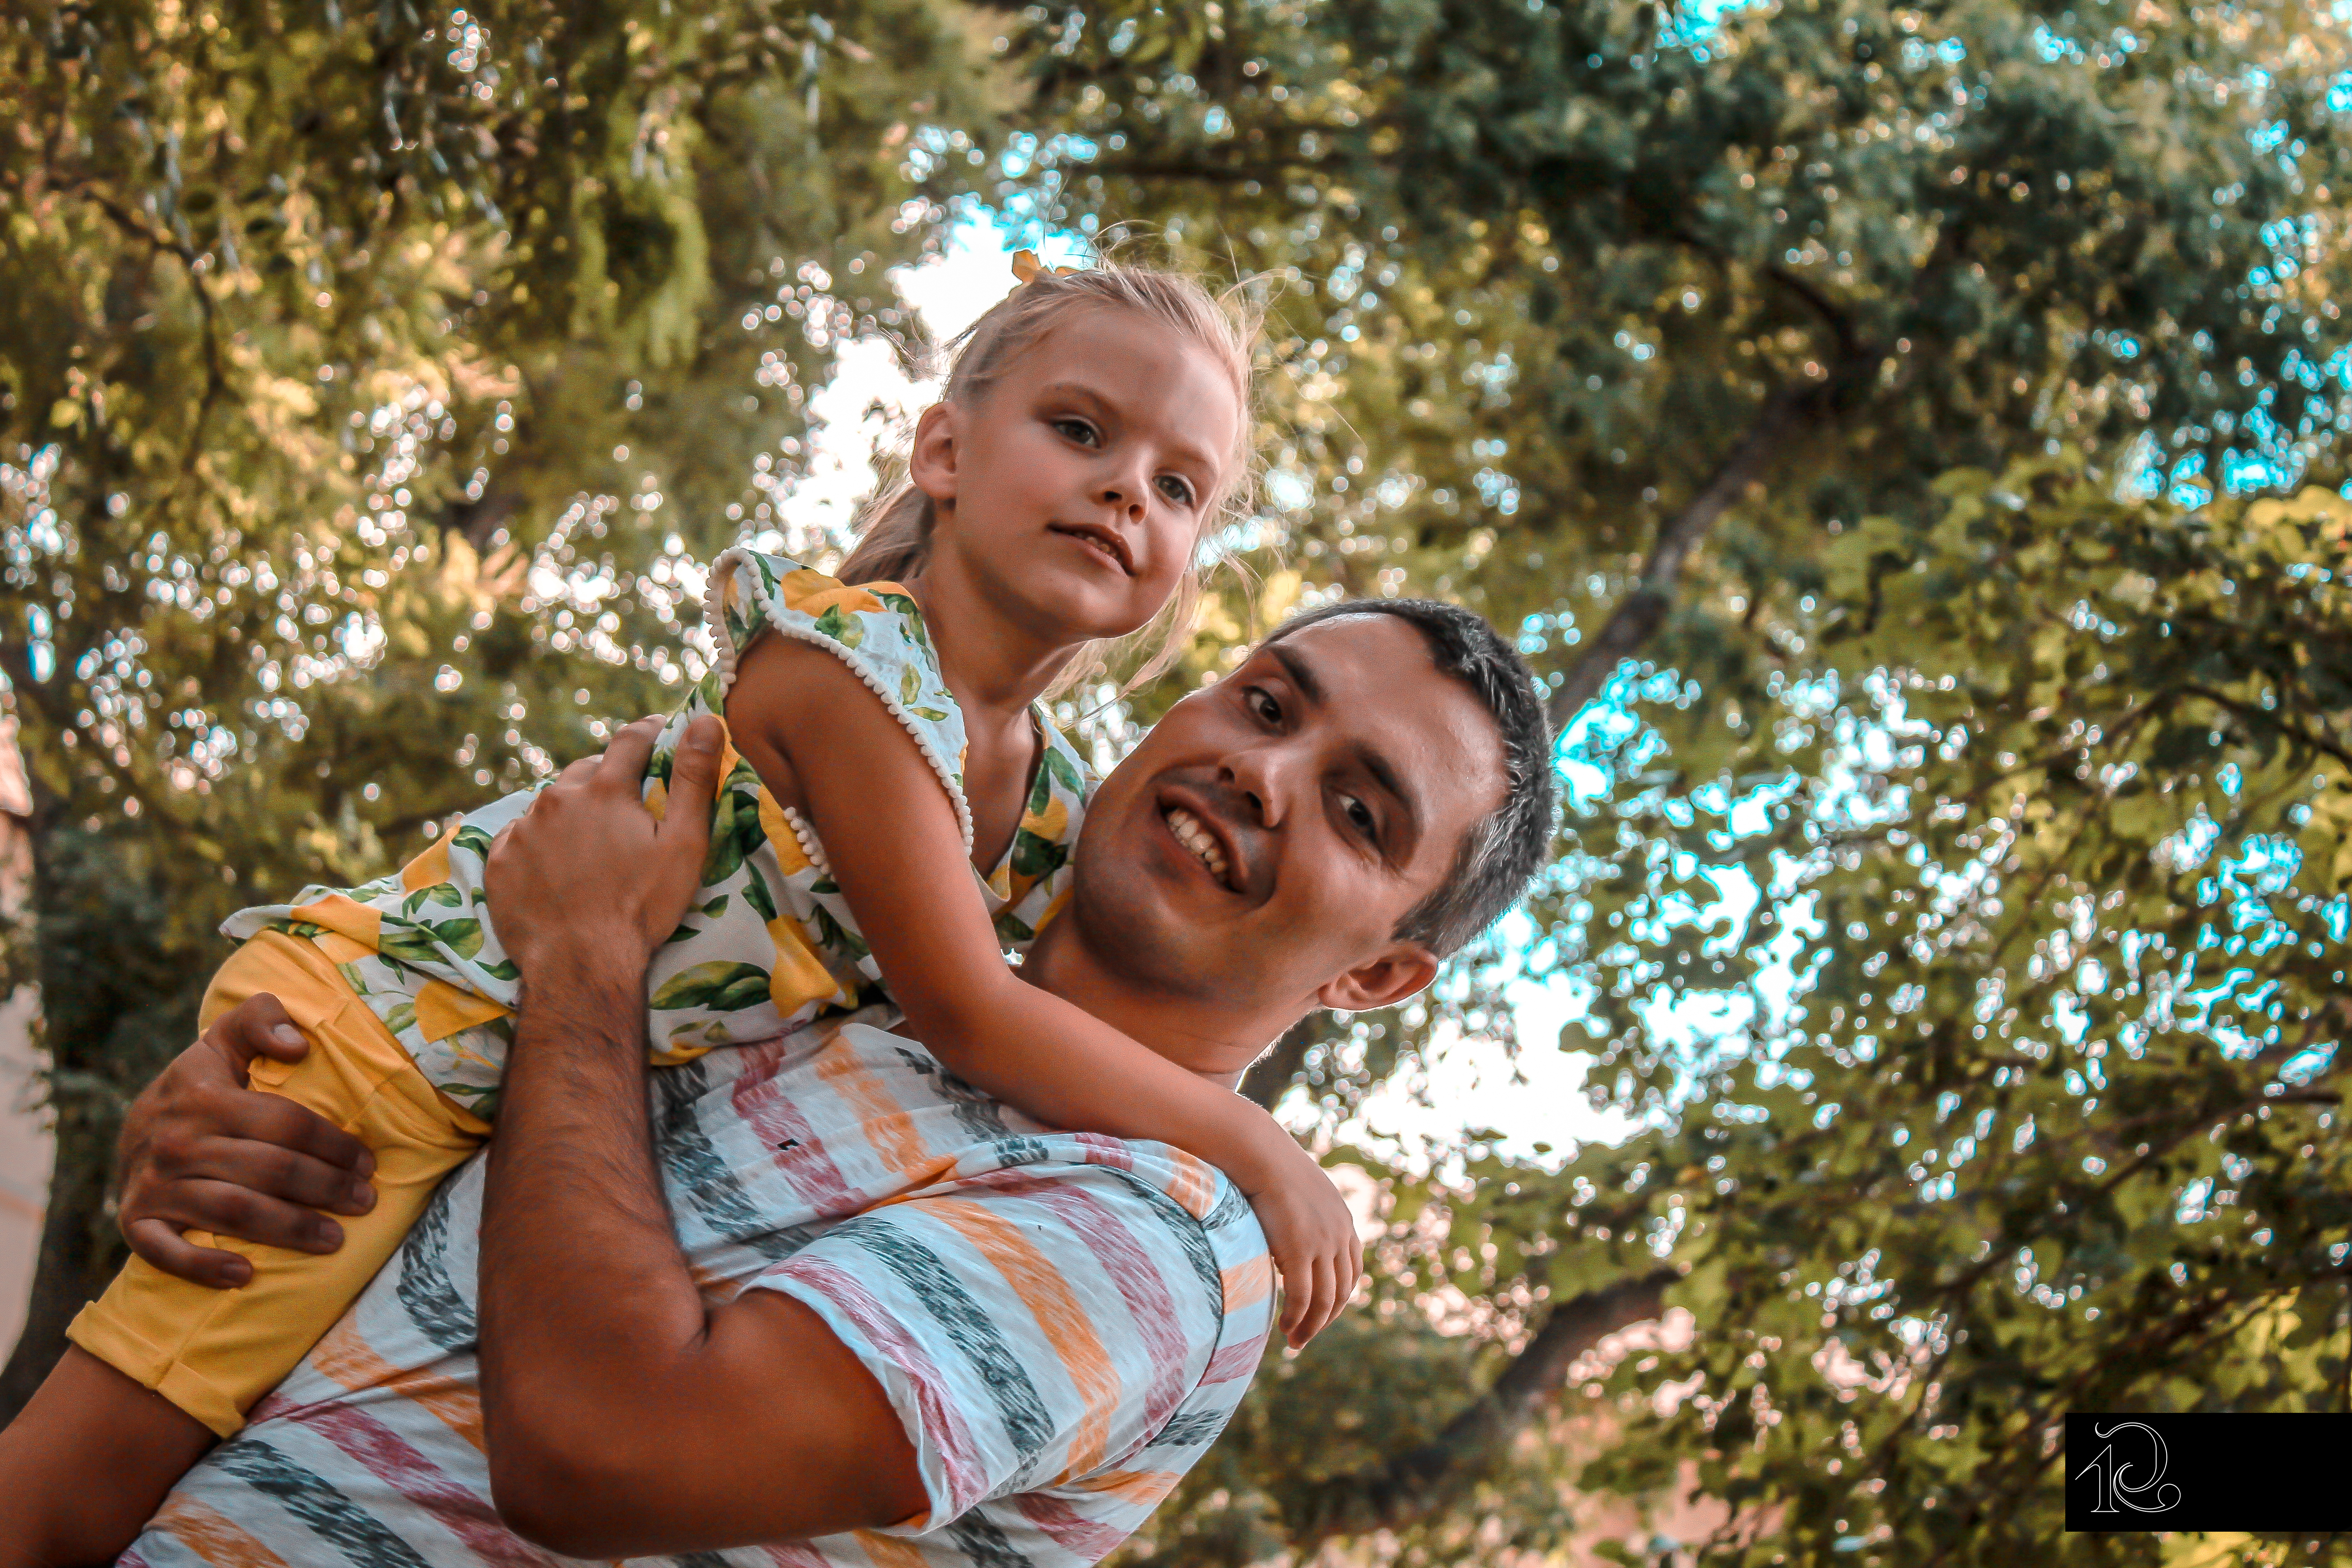
people, nature, People in nature, photograph, fun, happy, child, tree, smile, photography, leisure, love, adaptation, vacation, plant, family, laugh